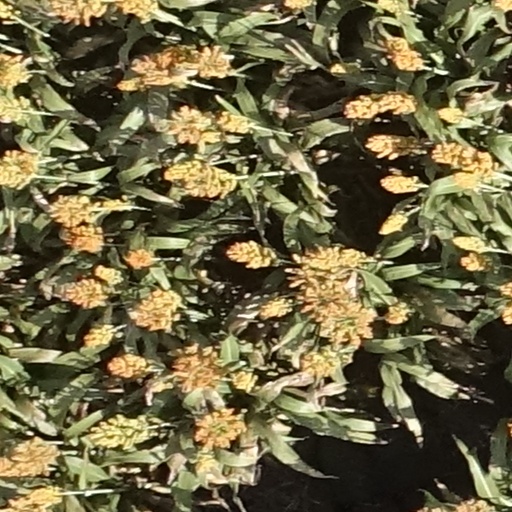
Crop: sorghum